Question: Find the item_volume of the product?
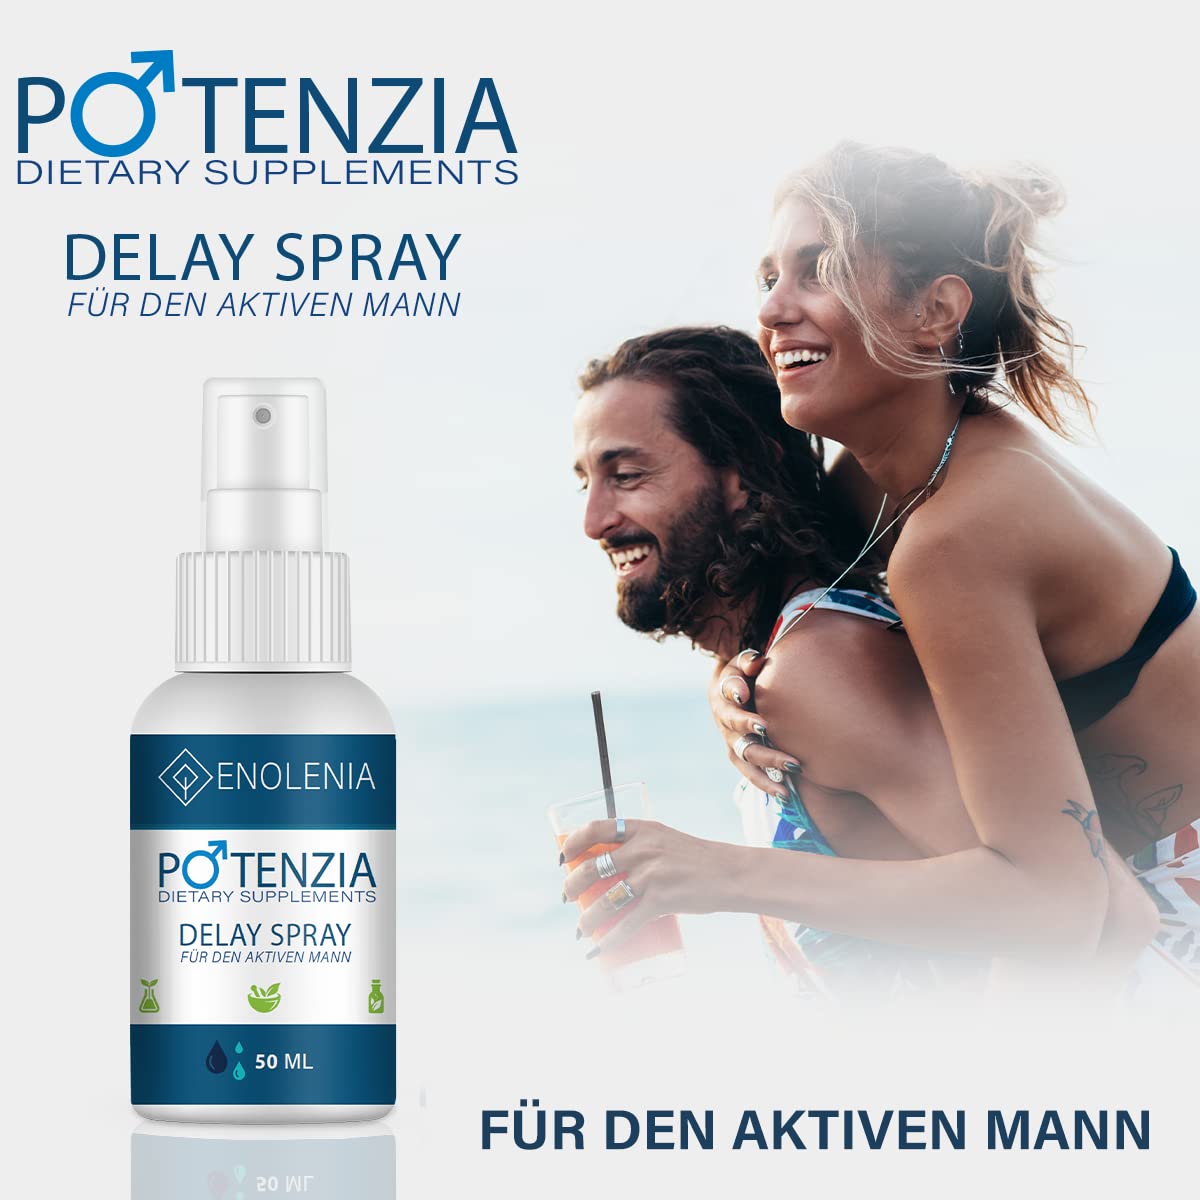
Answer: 50.0 millilitre